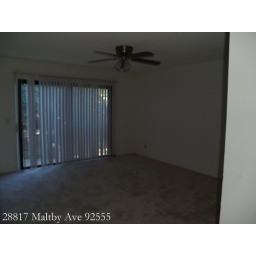
master bed room, wall to the right is a walk in closet 13/29s